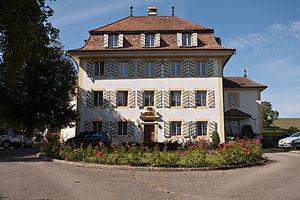
Torny-le-Grand est une localité et une ancienne commune et une localité du canton de Fribourg, située dans le district de la Glâne